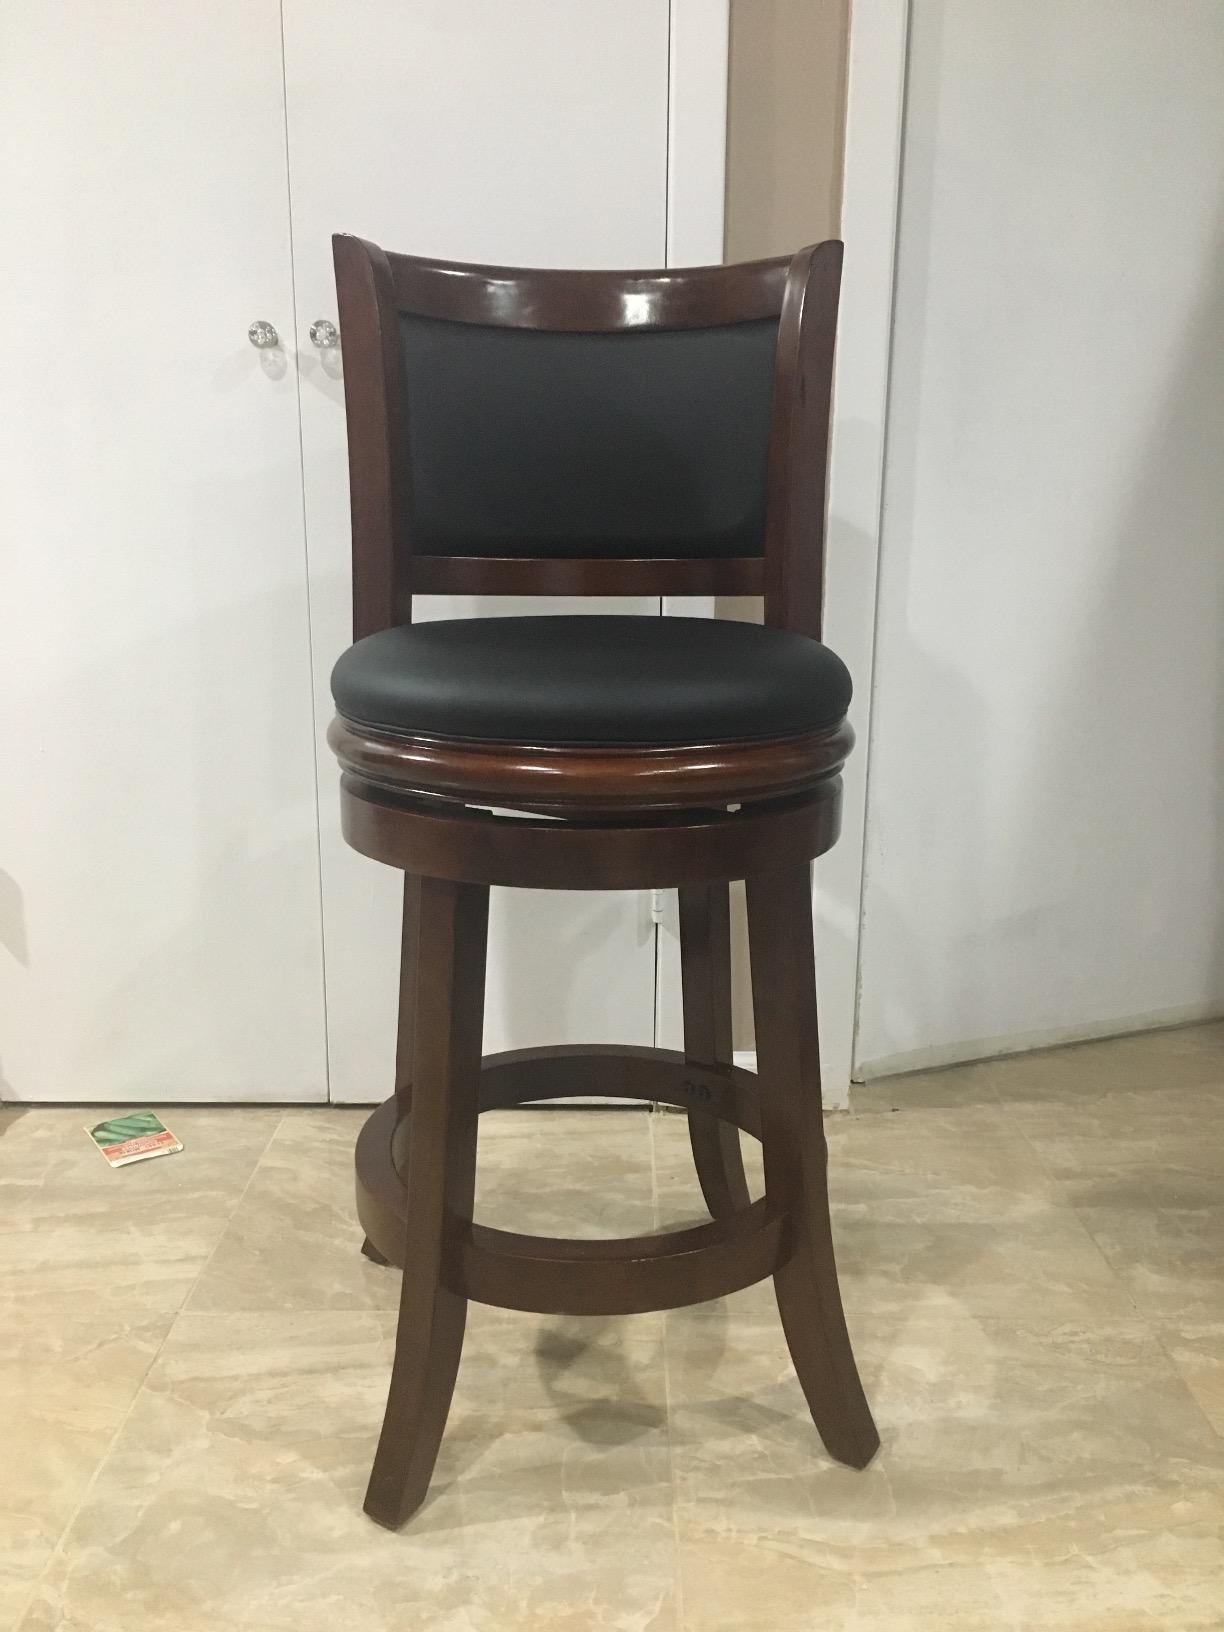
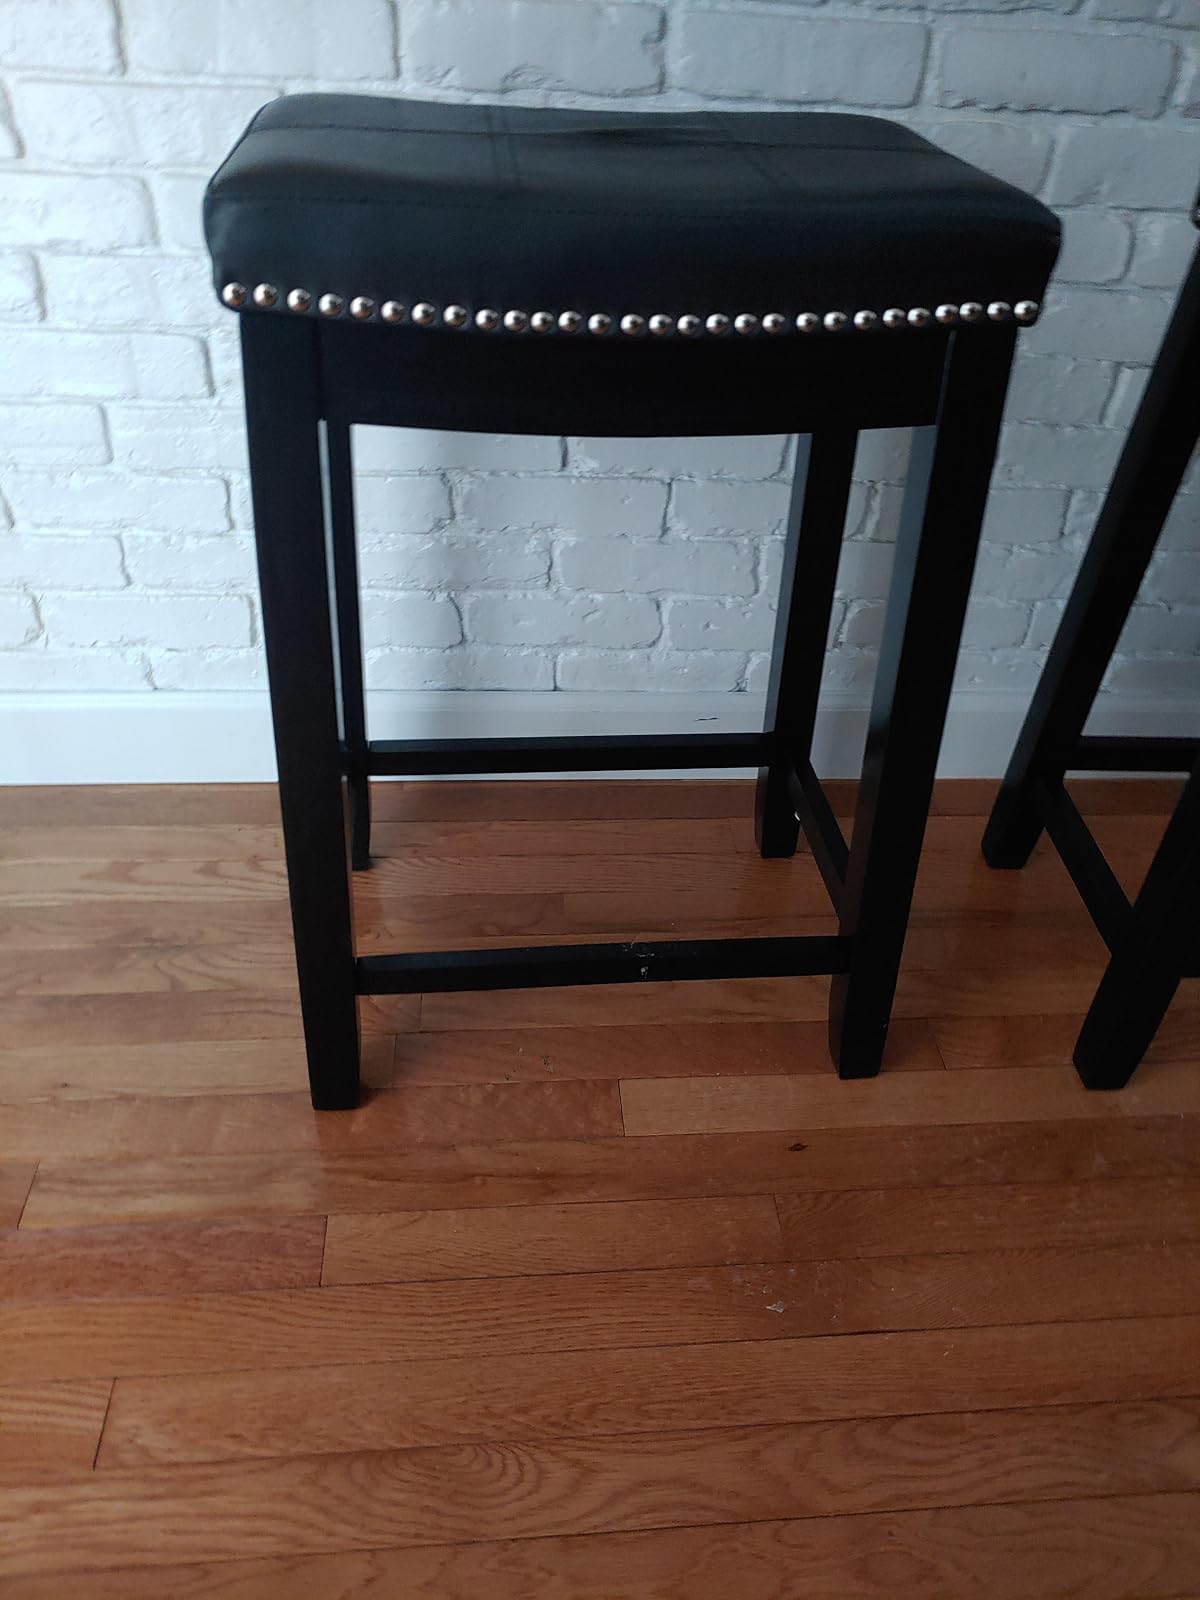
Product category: stool
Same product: no